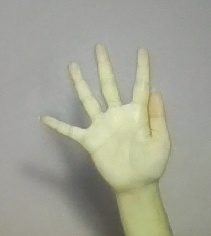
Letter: sheen